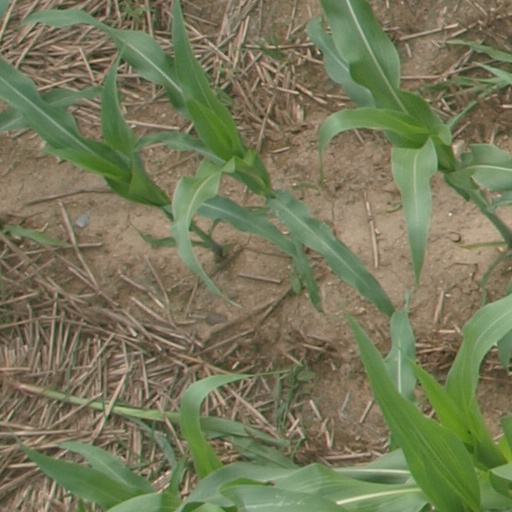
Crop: maize; corn